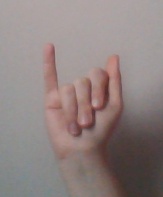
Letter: meem